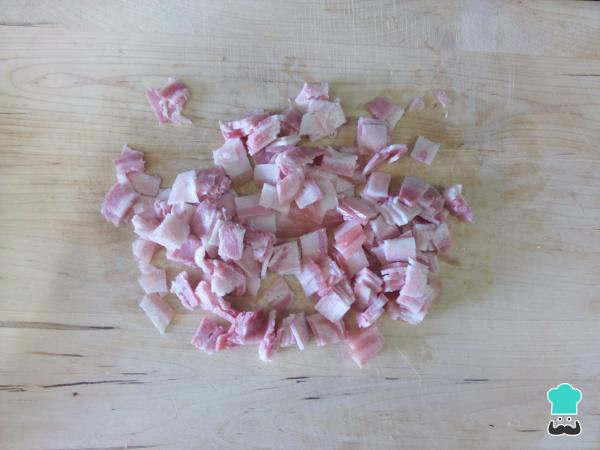
Haz la misma operación con el bacon: pícalo en taquitos si no está cortado aún y añádelo a la sartén para rehogarlo con el resto de ingredientes de la quiche de calabacín. Salpimienta el relleno de la quiche casera al gusto.